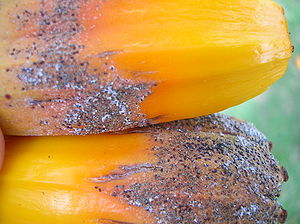
Ho'oponopono / Traditionel praksis
Frugter af Halatræet, der anvendes til at lave en Lei ved afslutningen på traditionel ho'oponopono på Moloka'i
Ho'oponopono er en oldtidens hawaiiansk praksis, der bygger på forsoning og tilgivelse. Lignende tilgivelsespraksis blev praktiseret på øerne i hele det sydlige Stillehav, herunder Samoa, Tahiti og New Zealand. Traditionel ho'oponopono bliver praktiseret af healingspræster eller kahuna lapa'au for familiemedlemmer til en fysisk syg person. Moderne udgaver udføres inden for familien af familiens ældre medlemmer, eller af den enkelte selv.